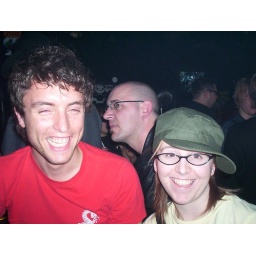
In the rock bar in the midst of the cream of finnish heavy metal